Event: Nepal Earthquake
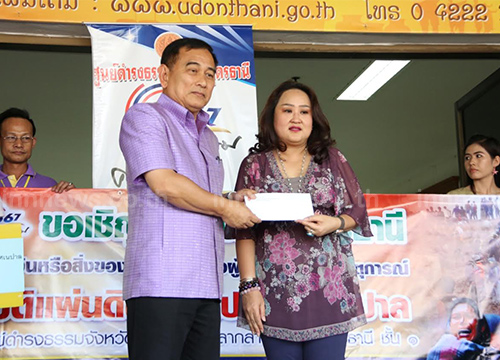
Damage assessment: no_damage